Daedalochila

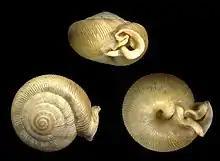
"Daedalochila uvulifera".

Daedalochila is a genus of air-breathing land snails, terrestrial pulmonate gastropod mollusks in the family Polygyridae.